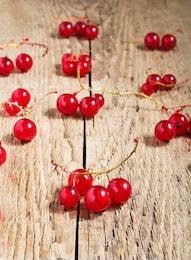
Label: redcurrant